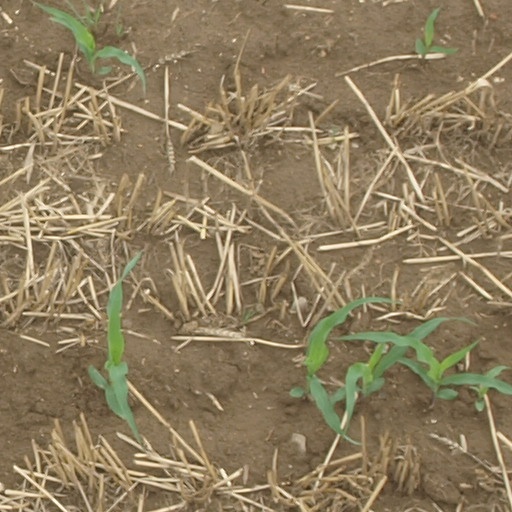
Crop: maize; corn